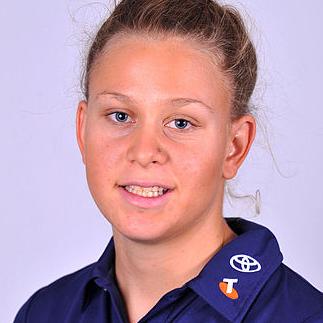
Age: 20